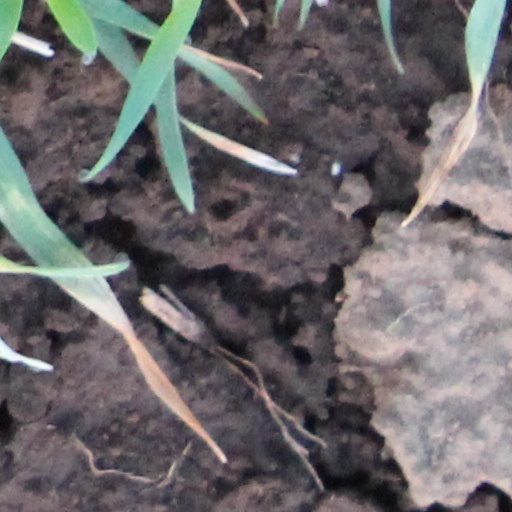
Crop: wheat